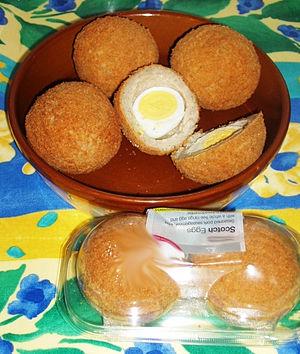
Le scotch egg est un plat britannique, composé d'un œuf dur au cœur d'une boule de garniture de chair à saucisse, panée et frite. On le mange, chaud ou froid, notamment au cours d'un pique-nique.